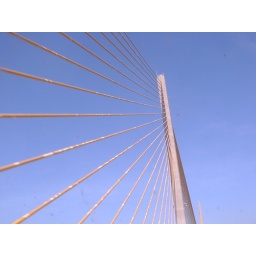
quick shot out the car window while passing under a very tall bridge near tampa, FL